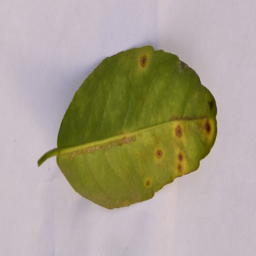
Plant part: leaf
Disease: canker